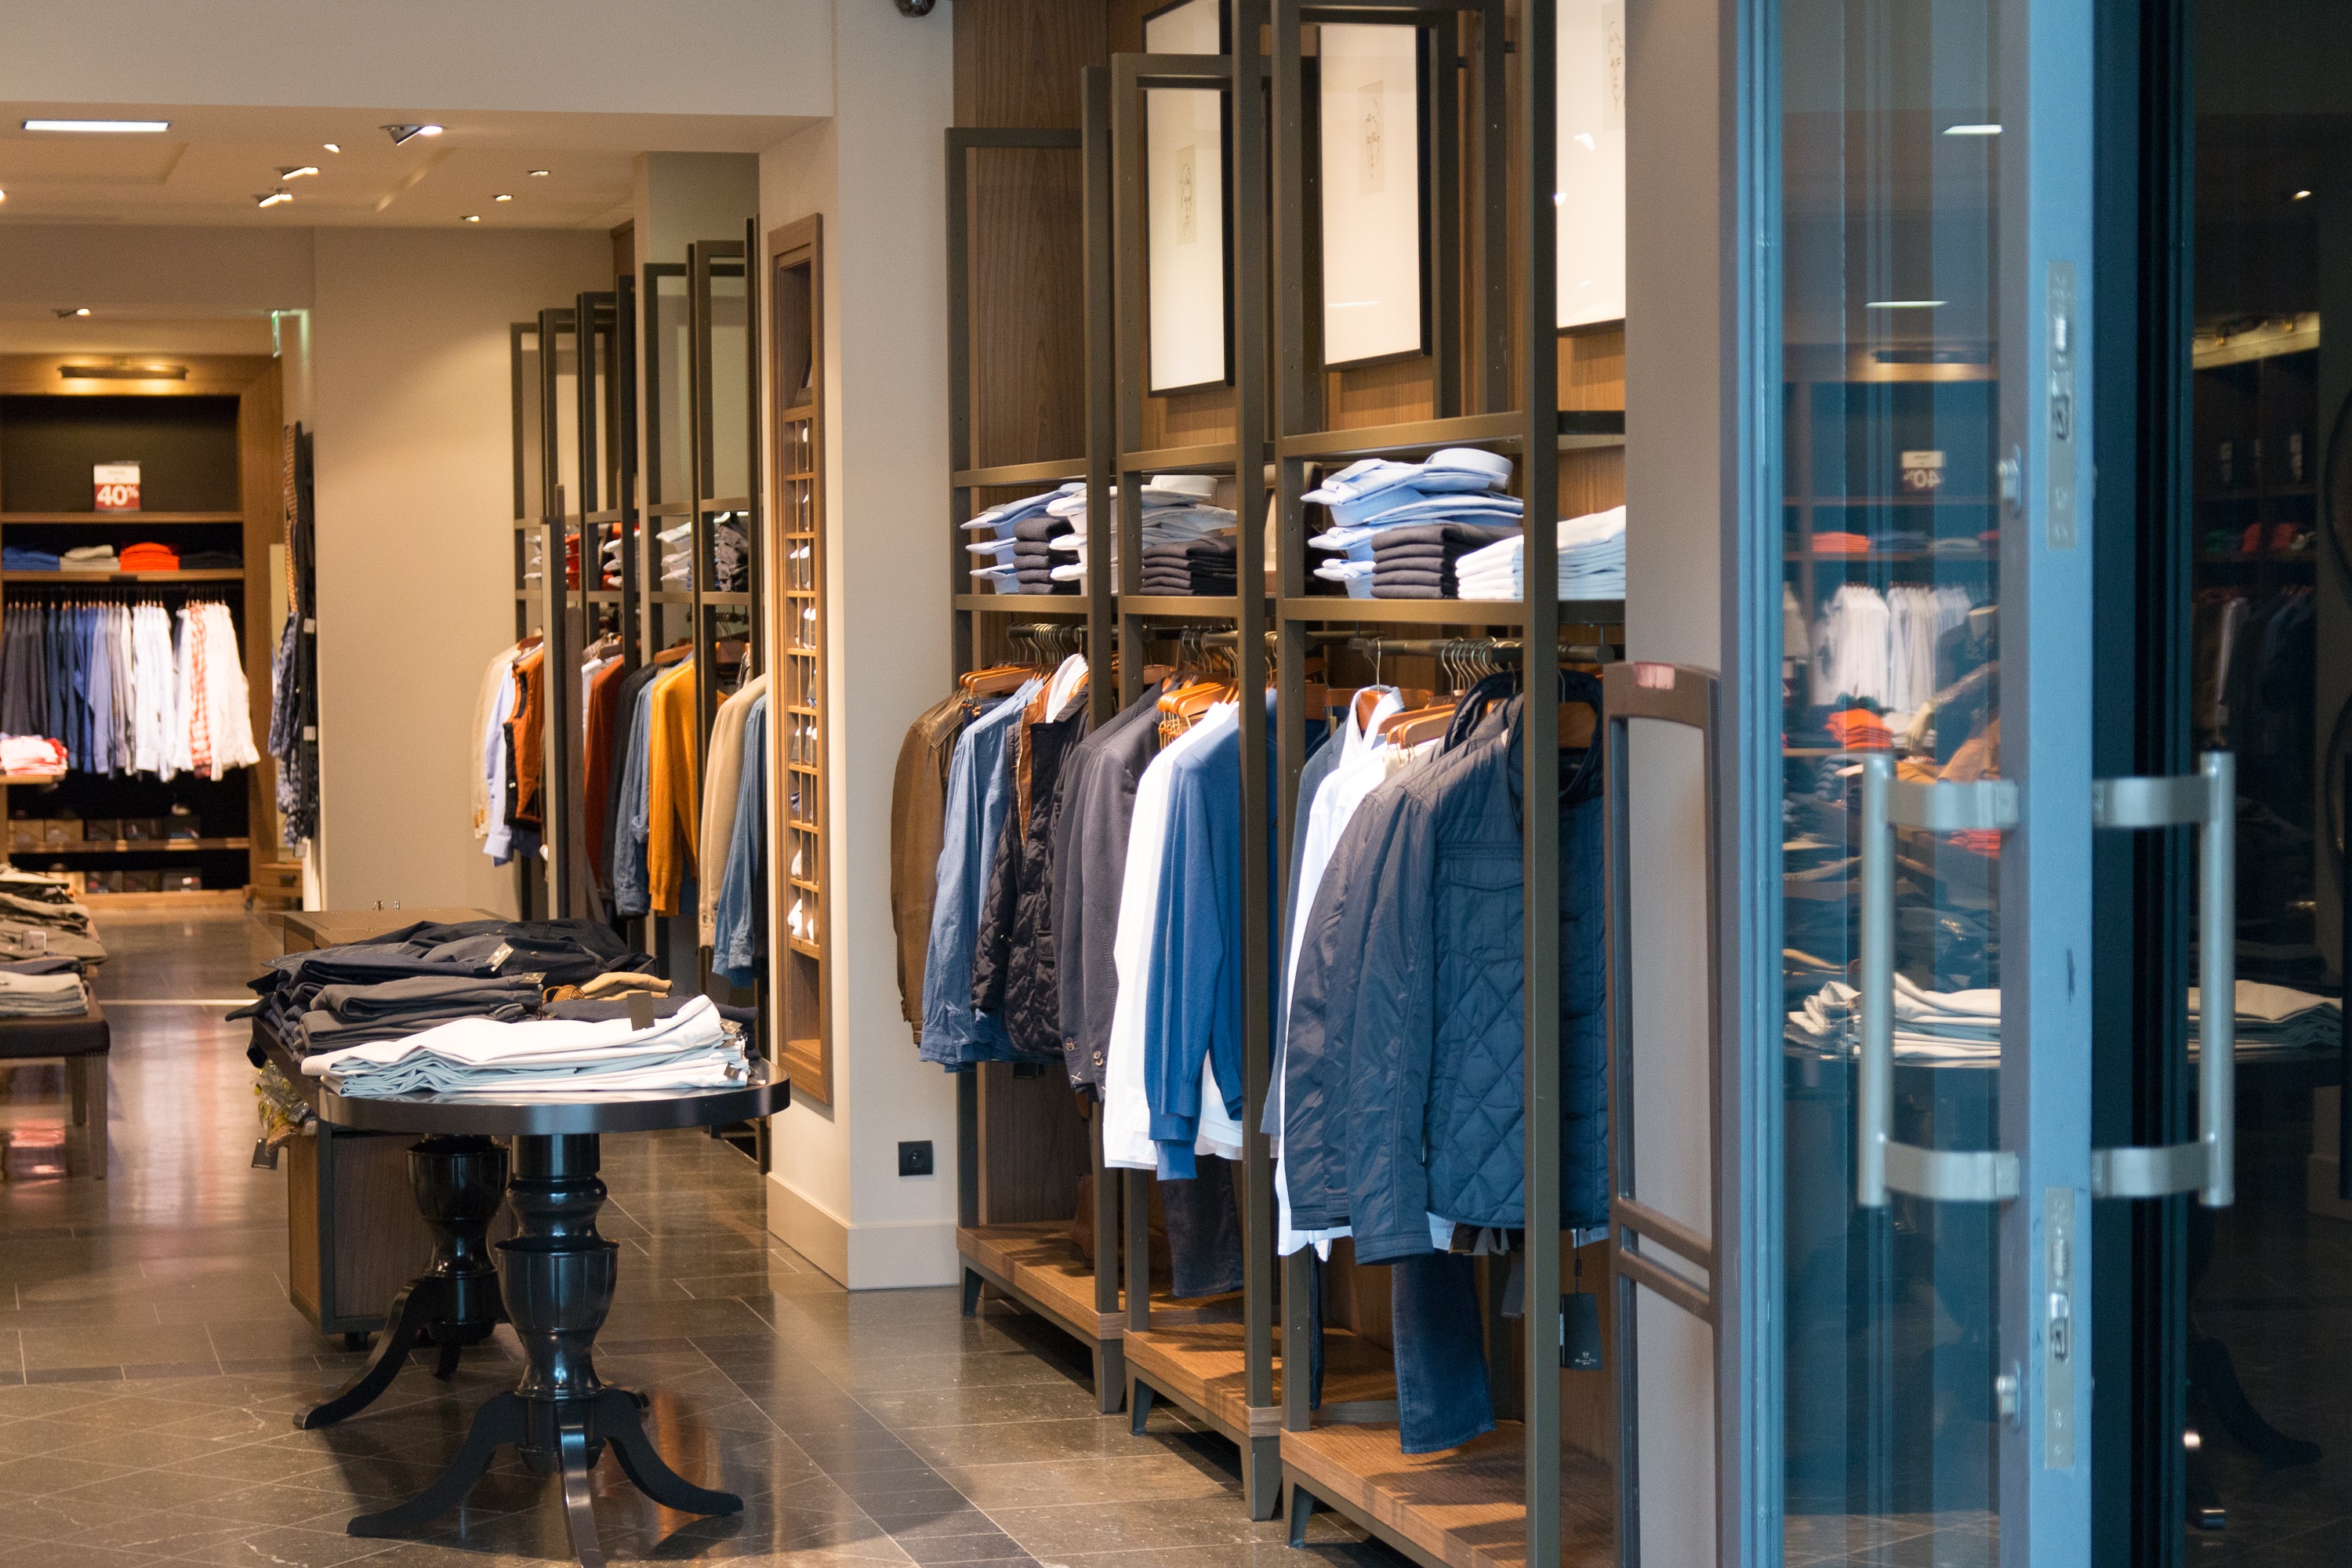
shop, clothing, shopping, furniture, room, interior design, crown, boutique, closet, poland, clothes, retail, kielce, shopping mall